Coronado Islands

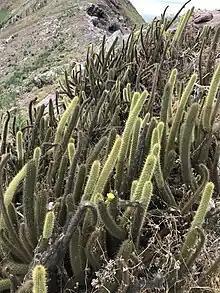
"Bergerocactus emoryi" on a ridge on the islands

On South Island the area at the extreme northern end, near the lighthouse, has diverging vegetation. Here, the vegetation takes on an aspect of coastal sage scrub. Coastal sage scrub consists of low-growing, aromatic and more herbaceous plants with soft, drought-deciduous leaves as opposed to those of the succulent scrub. The dominant plants found in this area include California sagebrush ("Artemisia californica"), lemonade berry ("Rhus integrifolia"), California buckwheat ("Eriogonum fasciculatum") and toyon ("Heteromeles arbutifolia"). This area is the only location on South Island where "Eriogonum fasciculatum", "Heteromeles arbutifolia", and broom baccharis ("Baccharis sarothroides") grow. Also present on the north end, but on the east slope, is the endemic "Galium coronadoense" and "Galium angustifolium". Non-native plants such as crystalline ice plant ("Mesembryanthemum crystallinum") are present in disturbed areas, especially along trails. Interestingly, this non-native plant provides shelter for the commonly-occurring endemic rattlesnake.